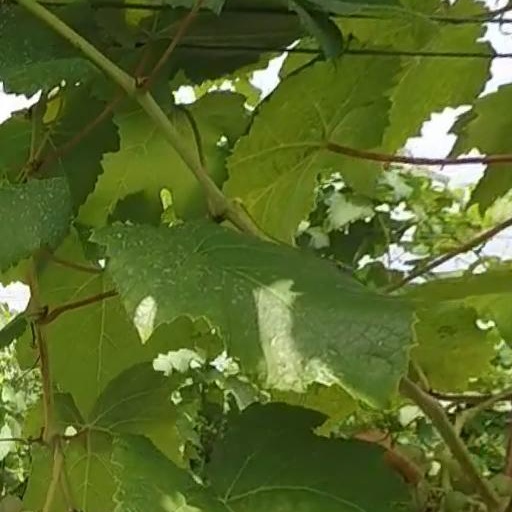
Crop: grape